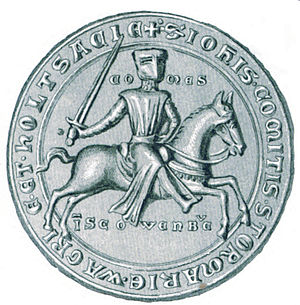
Johan 1. af Holsten
Johan Is segl.
Grev Johan I af Holsten var greve af Holsten 1239-1263, greve i Holsten-Kiel 1261-1263. Han var søn af grev Adolf IV af Holsten og Hedvig af Lippe.